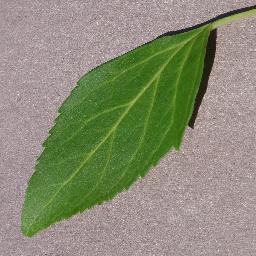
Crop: cherry
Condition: (including_sour)_healthy